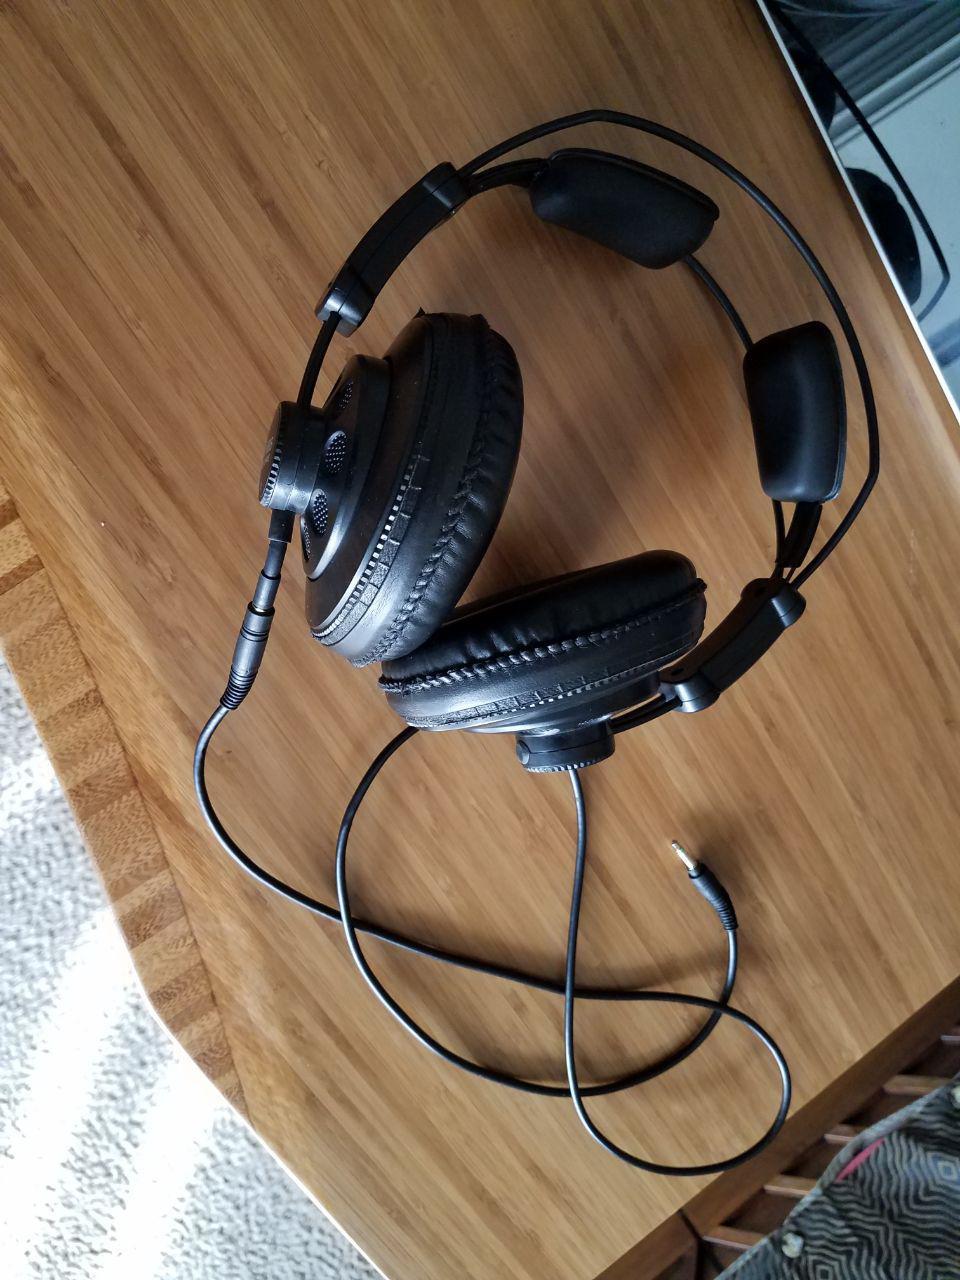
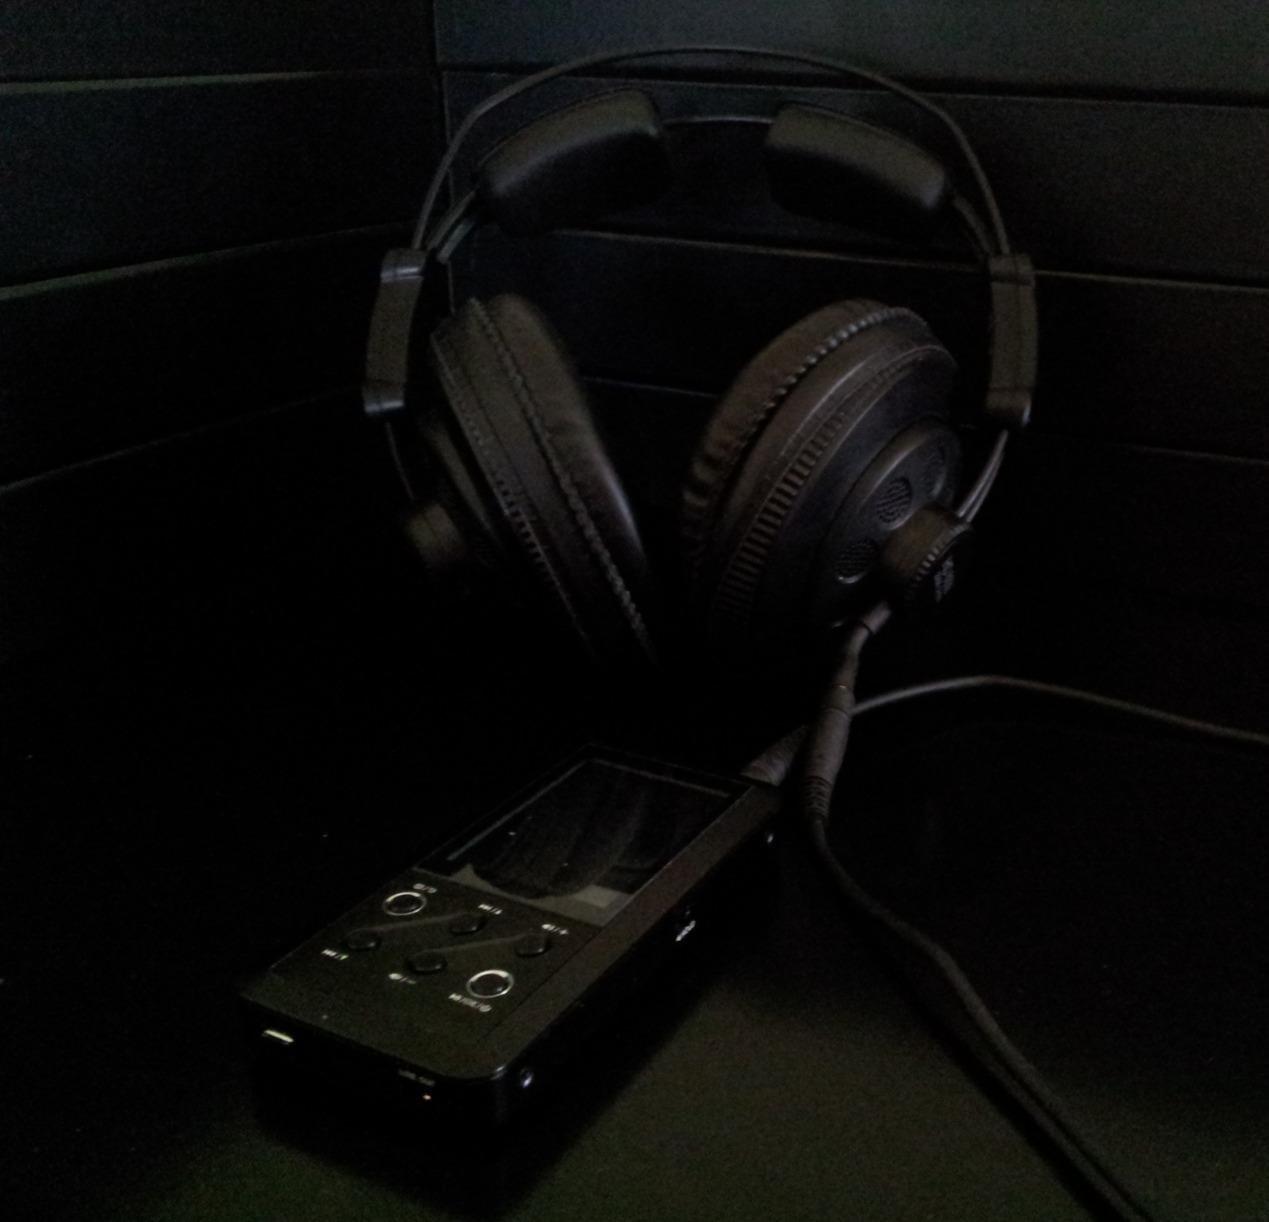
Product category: headphones
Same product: yes